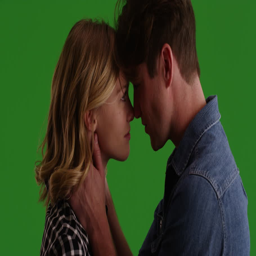
close up of young couple looking into each other 's eyes then kissing on green screen .